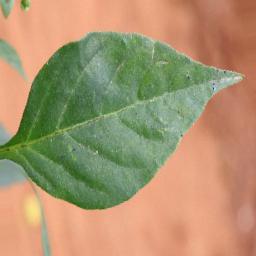
Label: healthy